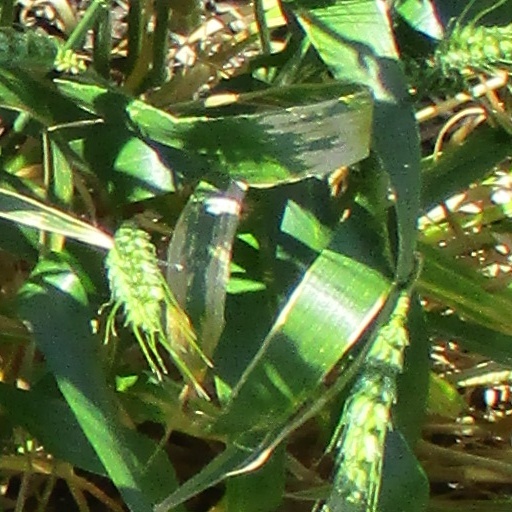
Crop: wheat